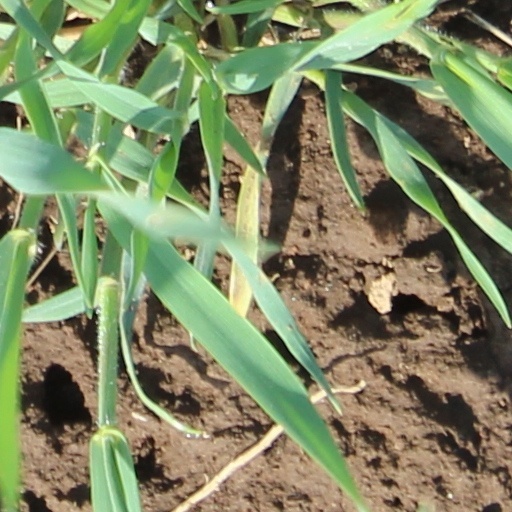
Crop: wheat